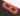
Number: 8